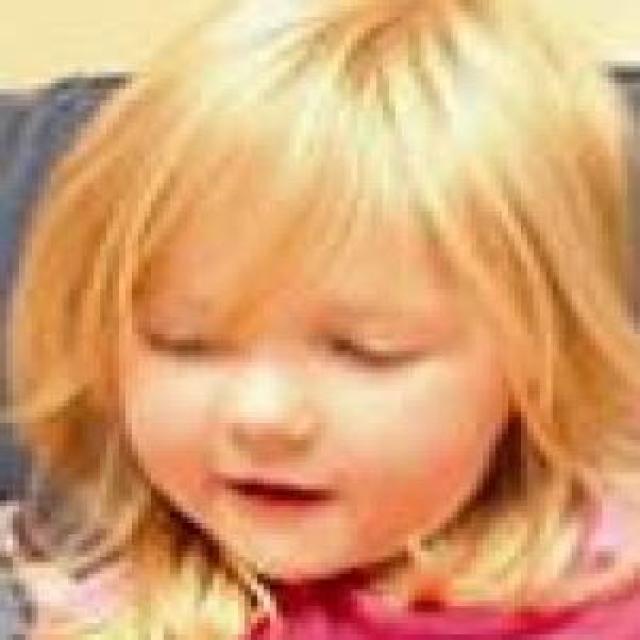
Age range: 0-12